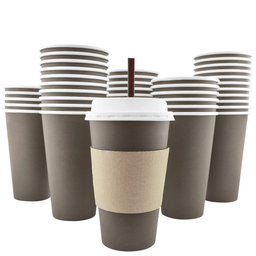
Label: paper